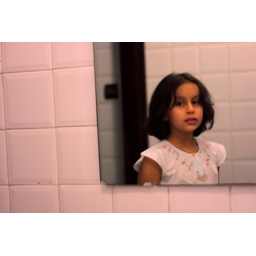
Whos this girl in the mirror , shes looking righ back at me